Kansas School for the Deaf

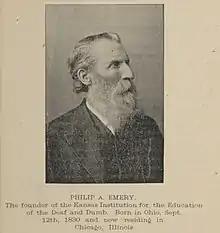
Philip Emery, founder of Kansas School for the Deaf

The school was founded in 1861 by Phillip A. Emery, a deaf person who had taught briefly at Indiana School for the Deaf before coming to Kansas the previous year. He began educating deaf students from the attic of a small house in Baldwin City, Kansas, about 25 miles southwest of its current location.